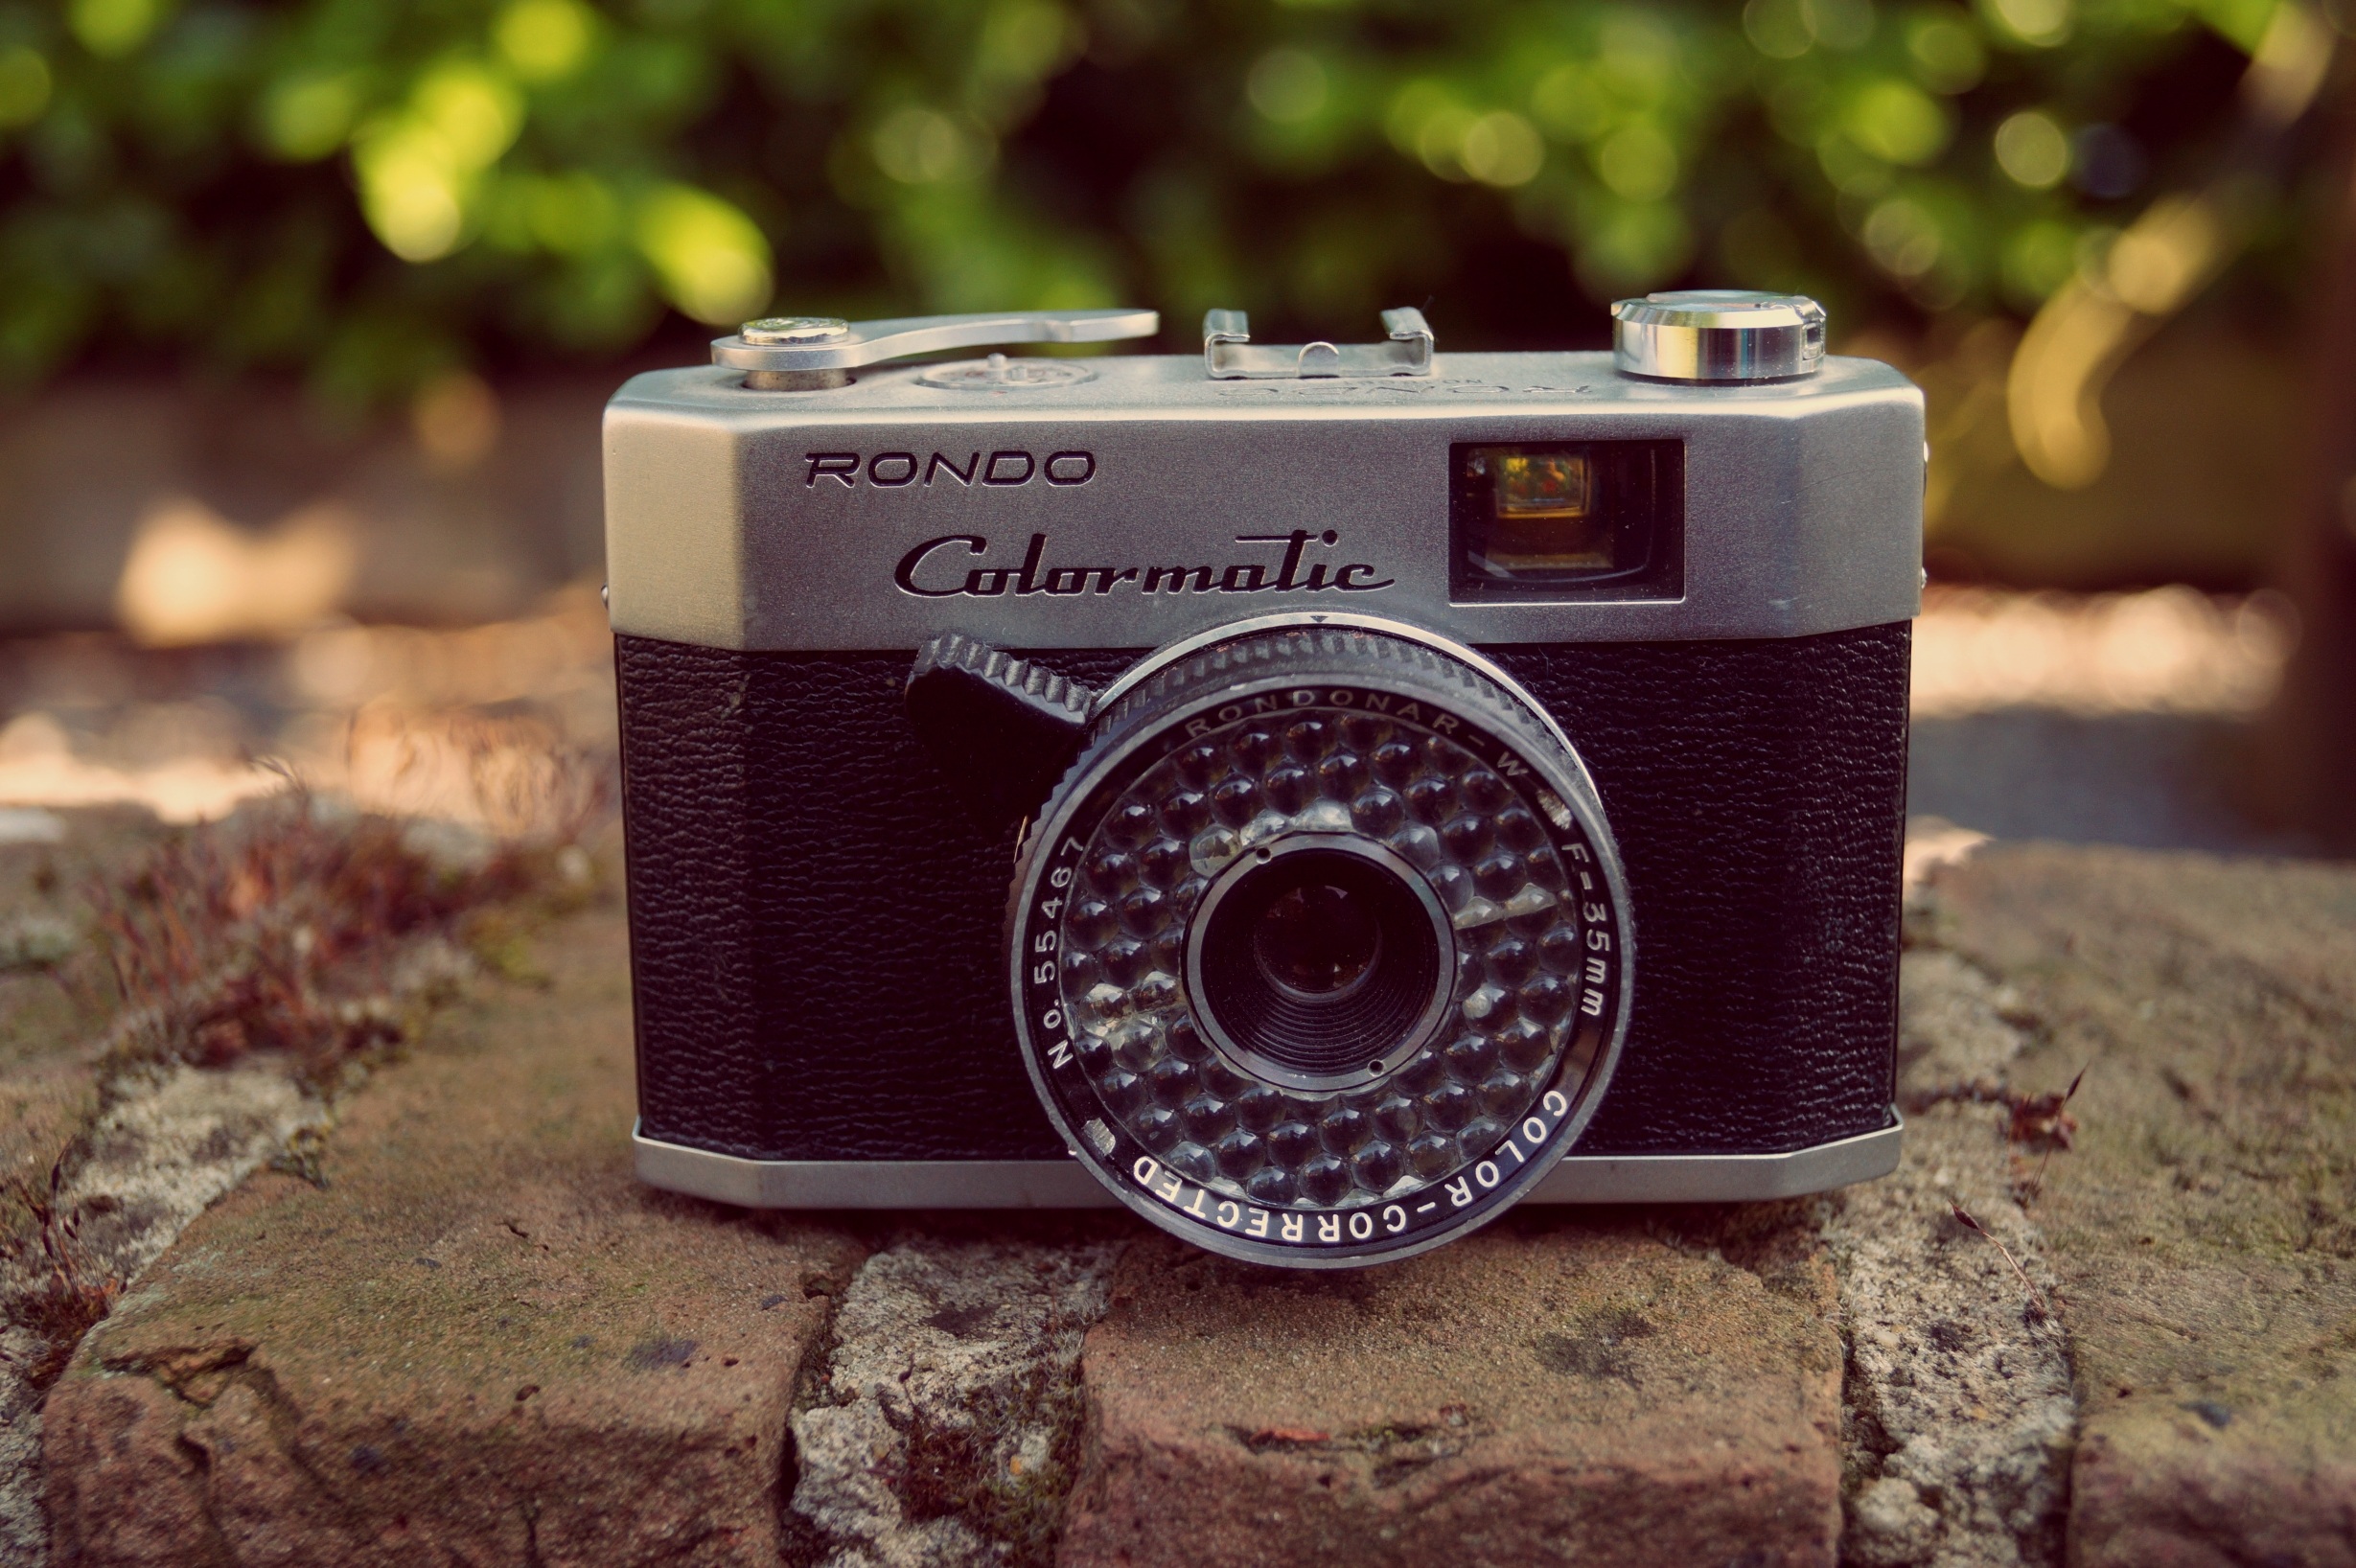
camera, retro, old, nostalgia, old camera, reflex camera, digital camera, photograph, photographica, old fashioned, rondo colormatic, single lens reflex camera, cameras optics